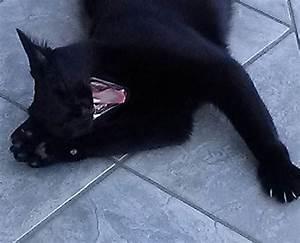
cat